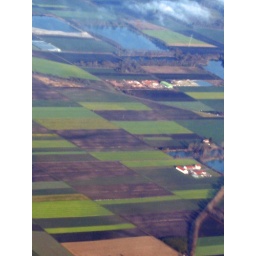
Shot from the airplane window as we flew over